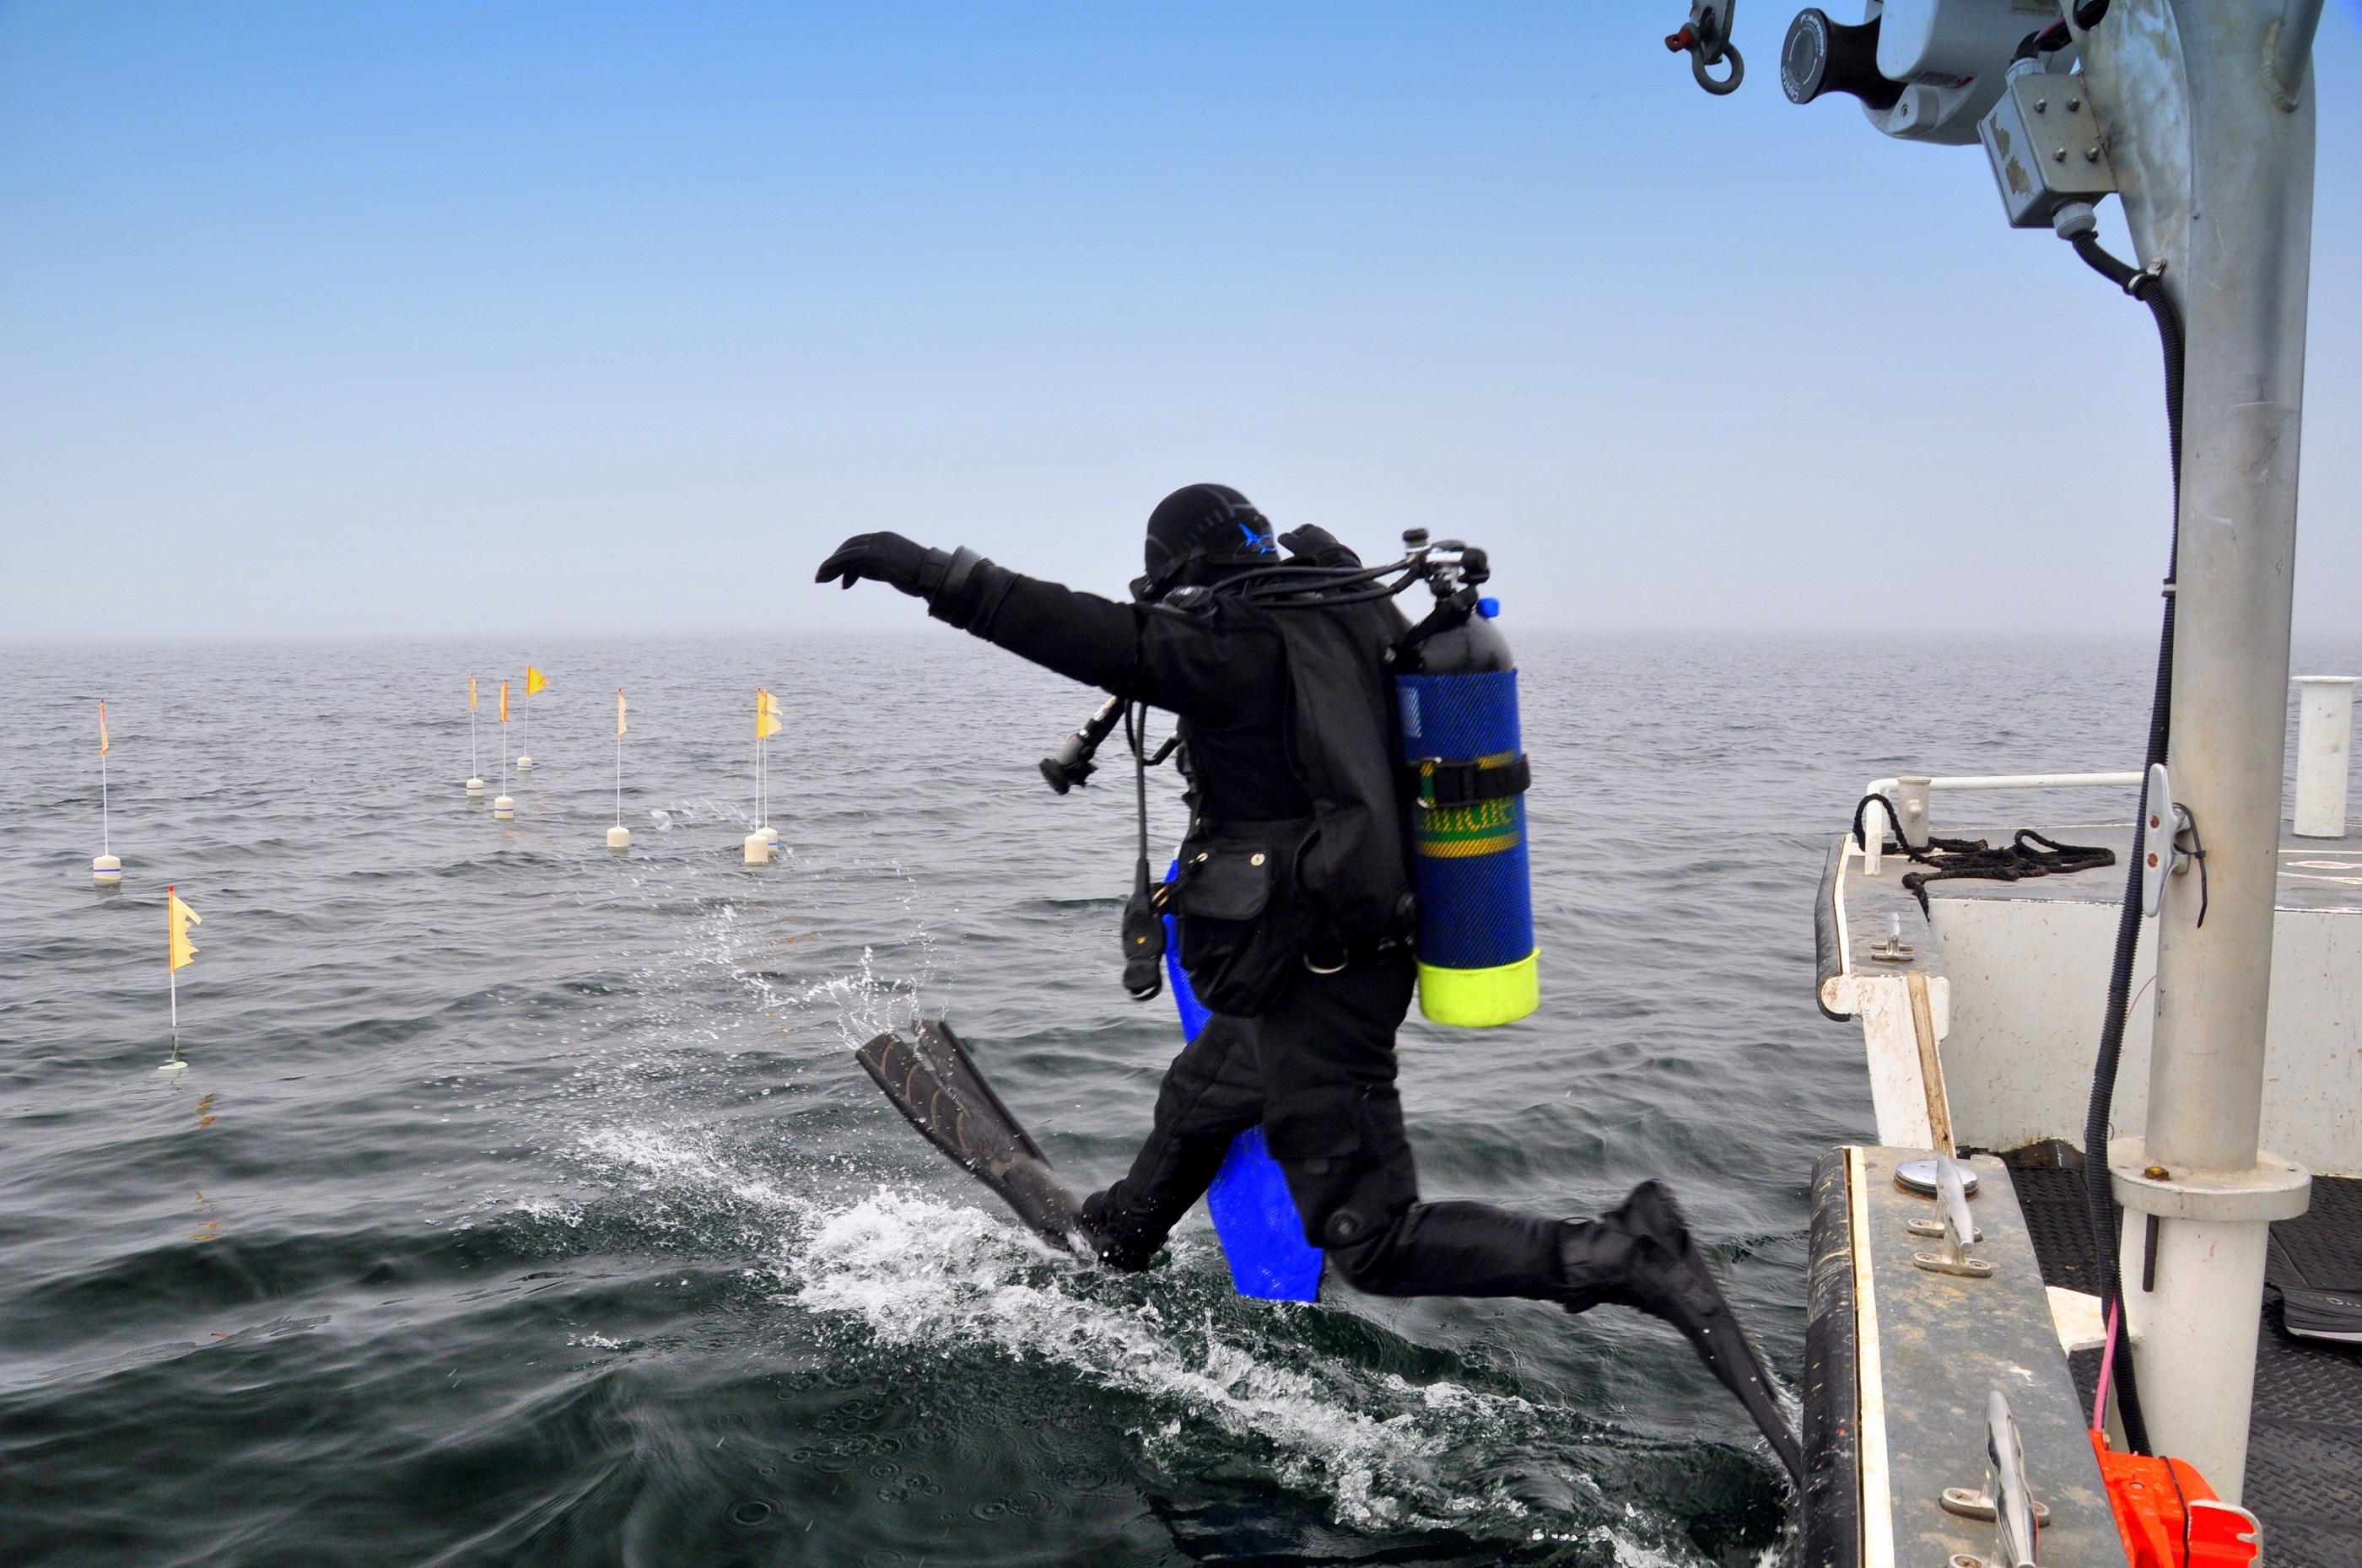
sea, water, ocean, suit, boat, lake, diving, underwater, equipment, sailing, extreme sport, lifestyle, scuba diver, mask, boating, tanks, leaping, wet suit